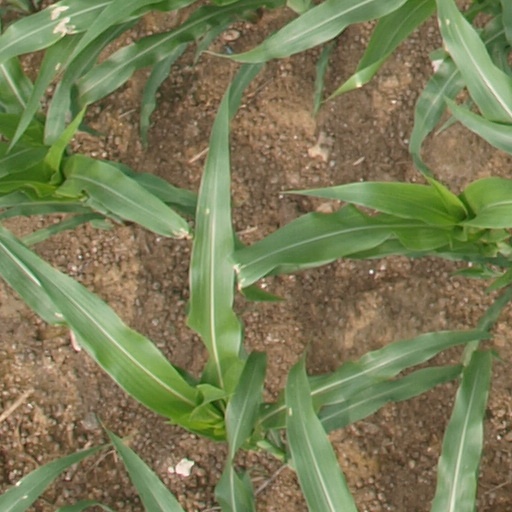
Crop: maize; corn